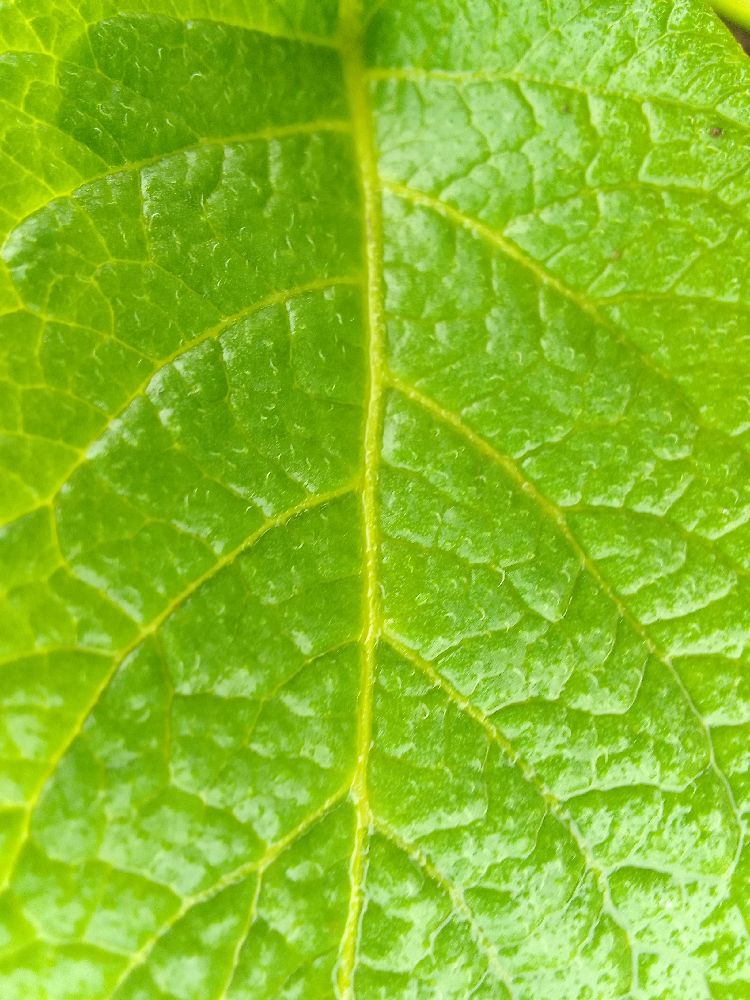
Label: Healthy